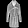
Label: Coat